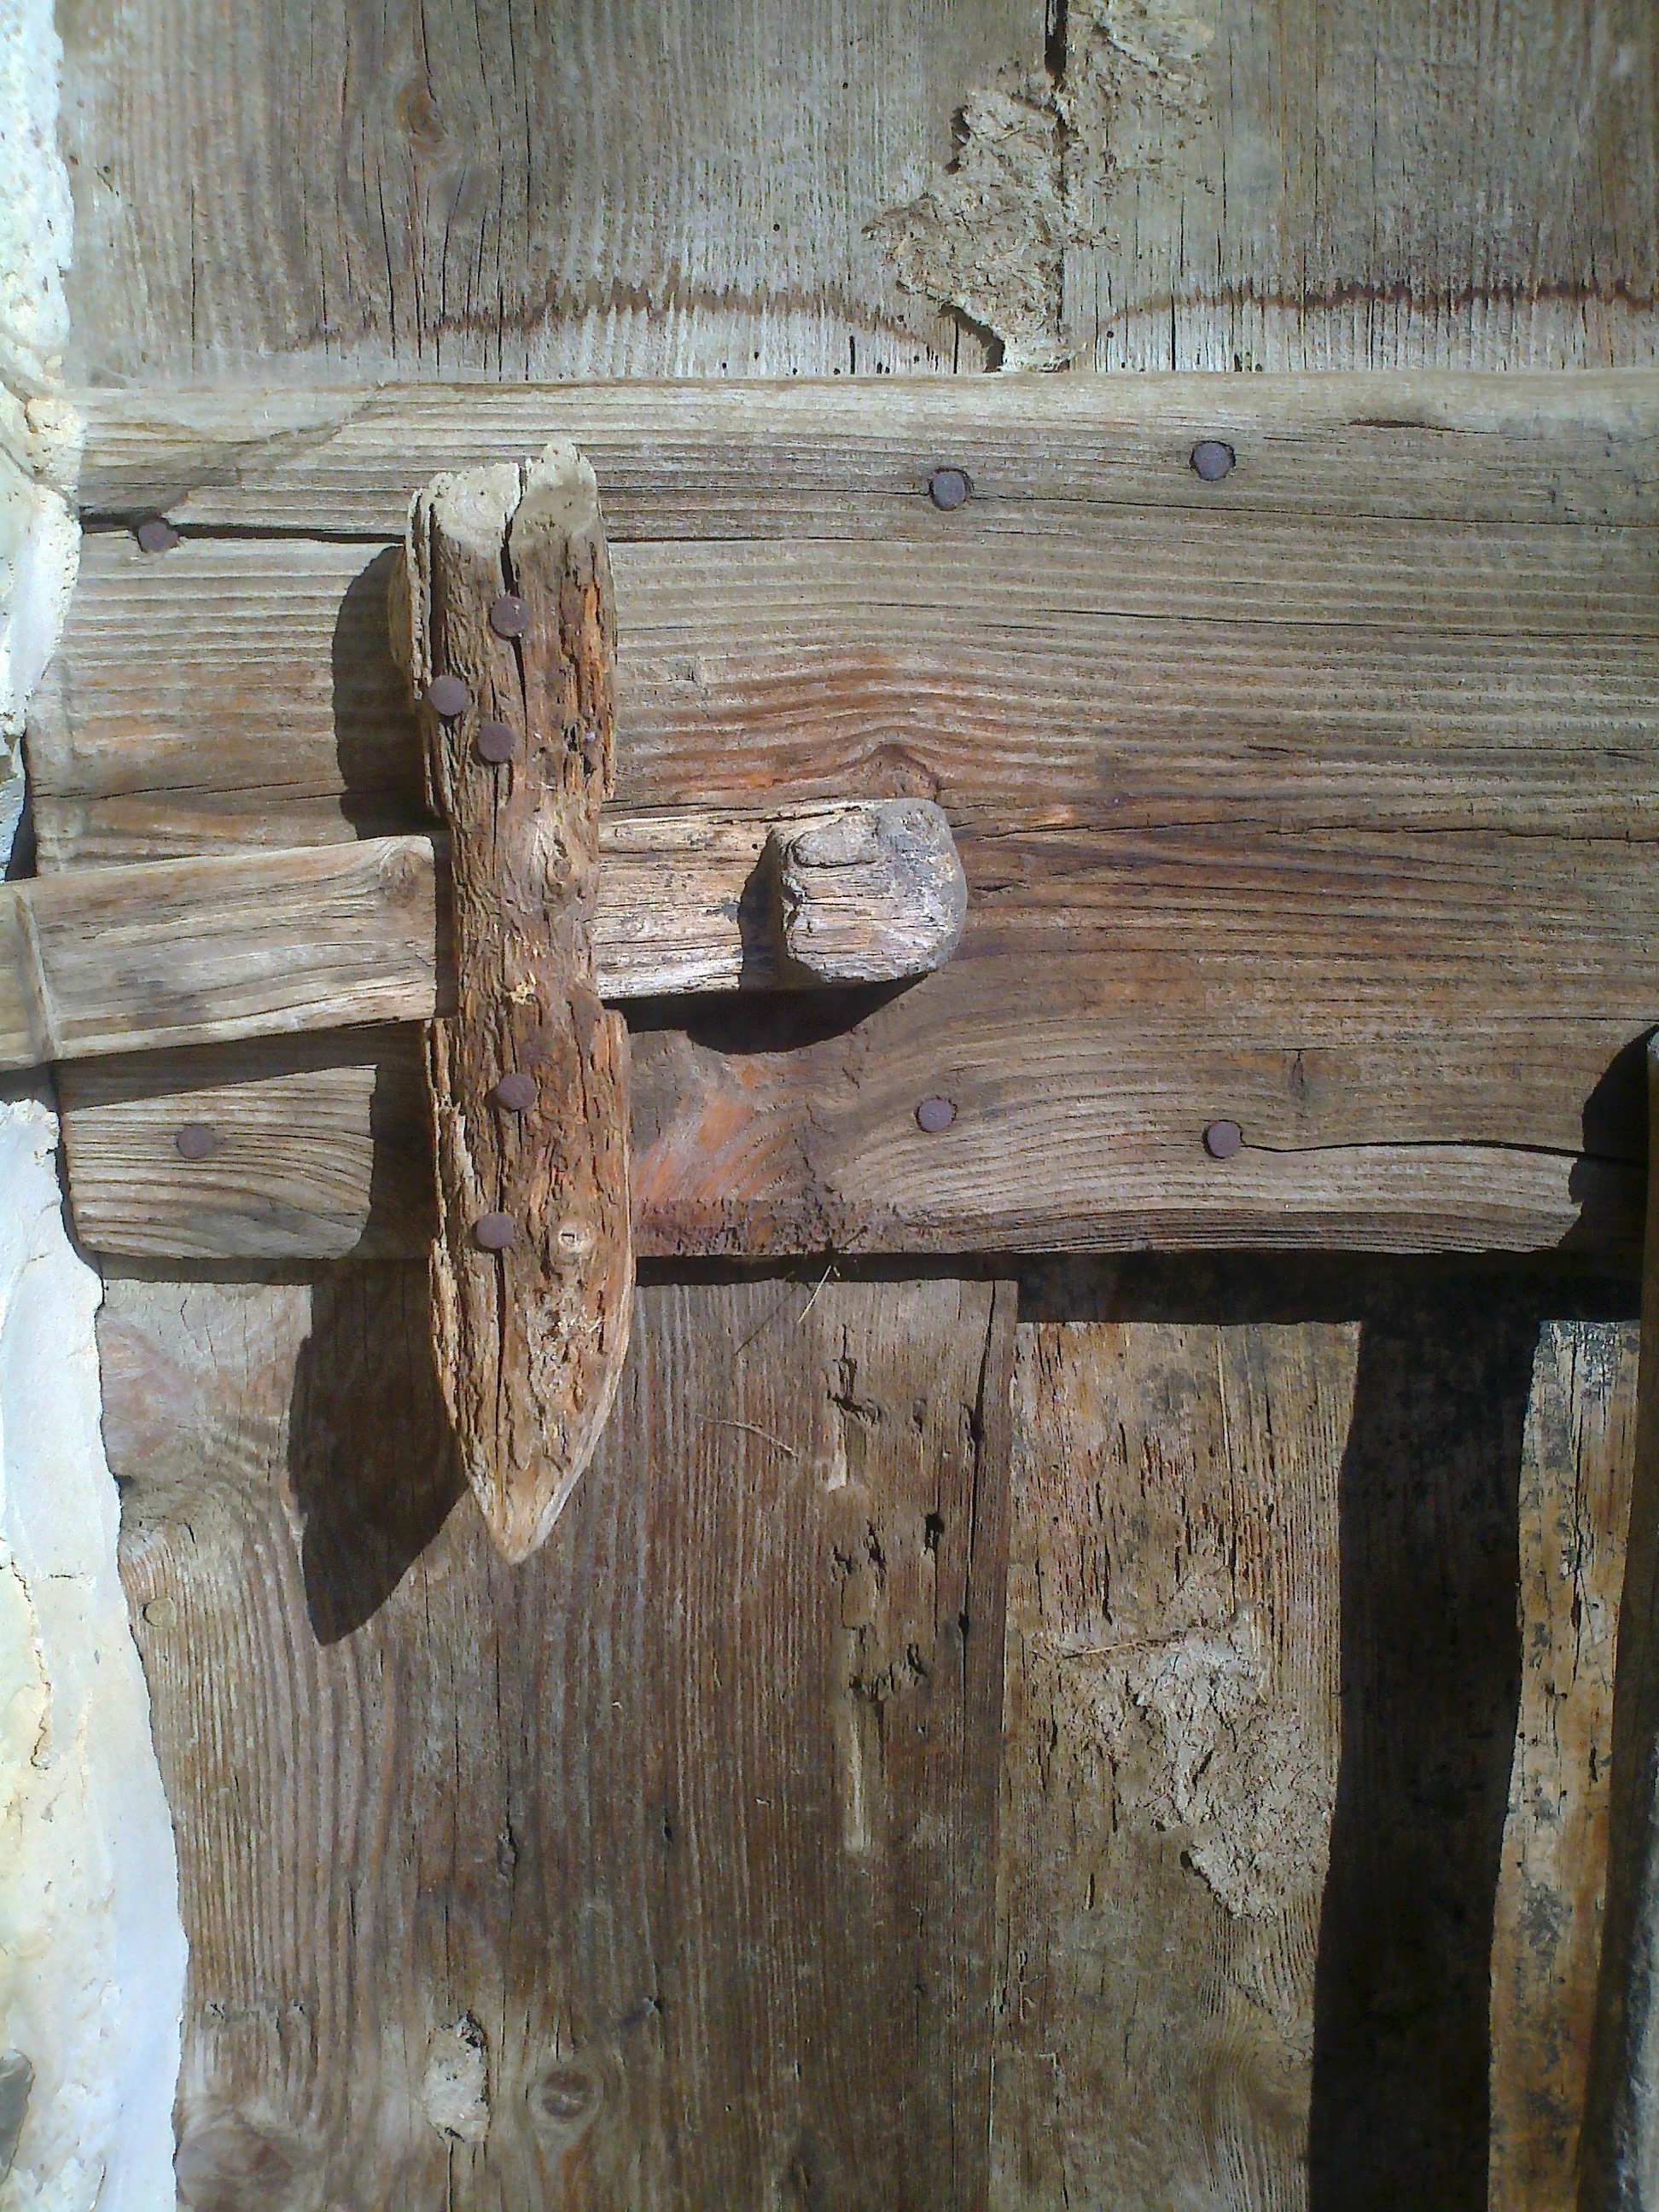
driftwood, wood, antique, country, ancient, furniture, door, bolt, wooden, carving, man made object